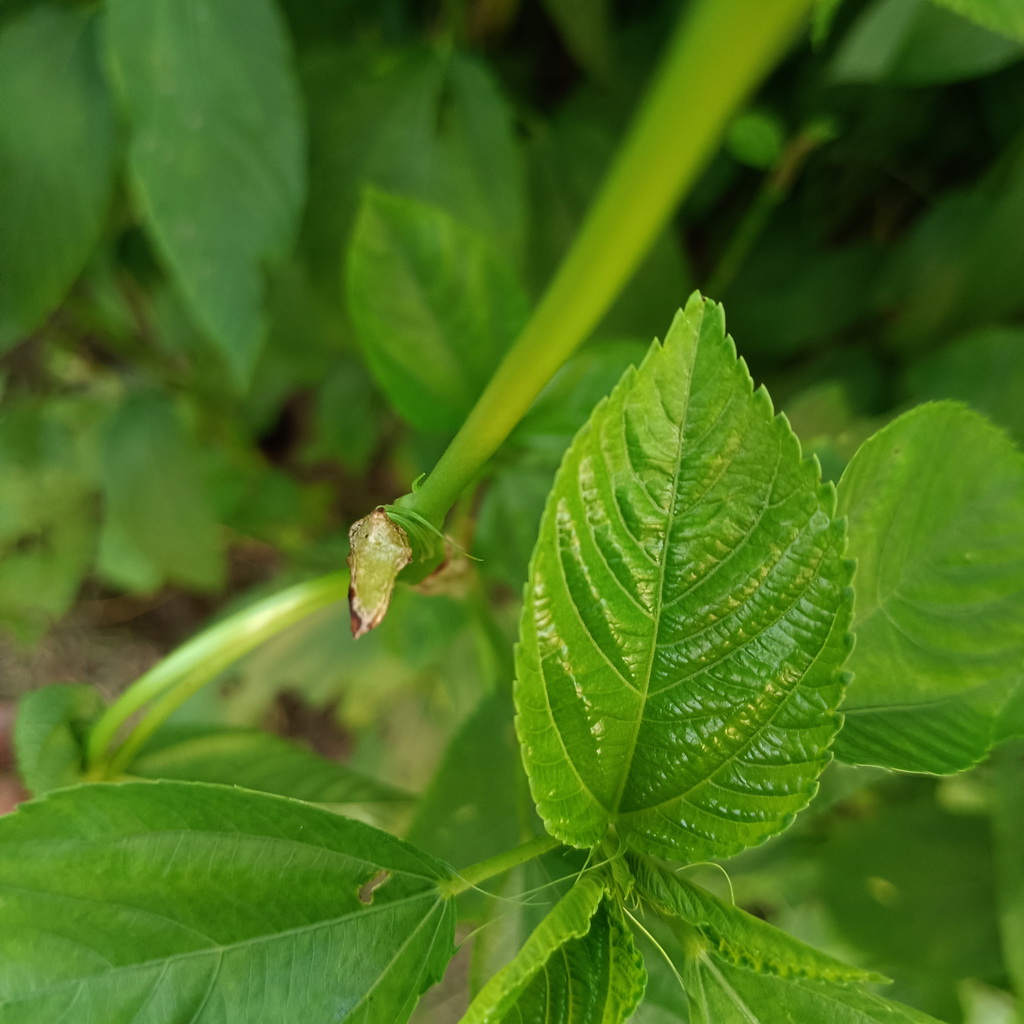
Label: Stem Soft Rot